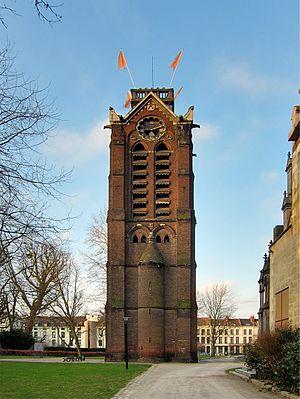
Le campanile de la Cathédrale Notre-Dame-de-la-Treille à Lille.
La cathédrale Notre-Dame-de-la-Treille est la cathédrale de Lille, dans le département français du Nord en région Hauts-de-France.
La place Gilleson est une place de Lille, dans le Nord, en France.